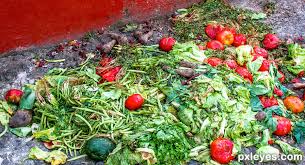
Waste category: biological